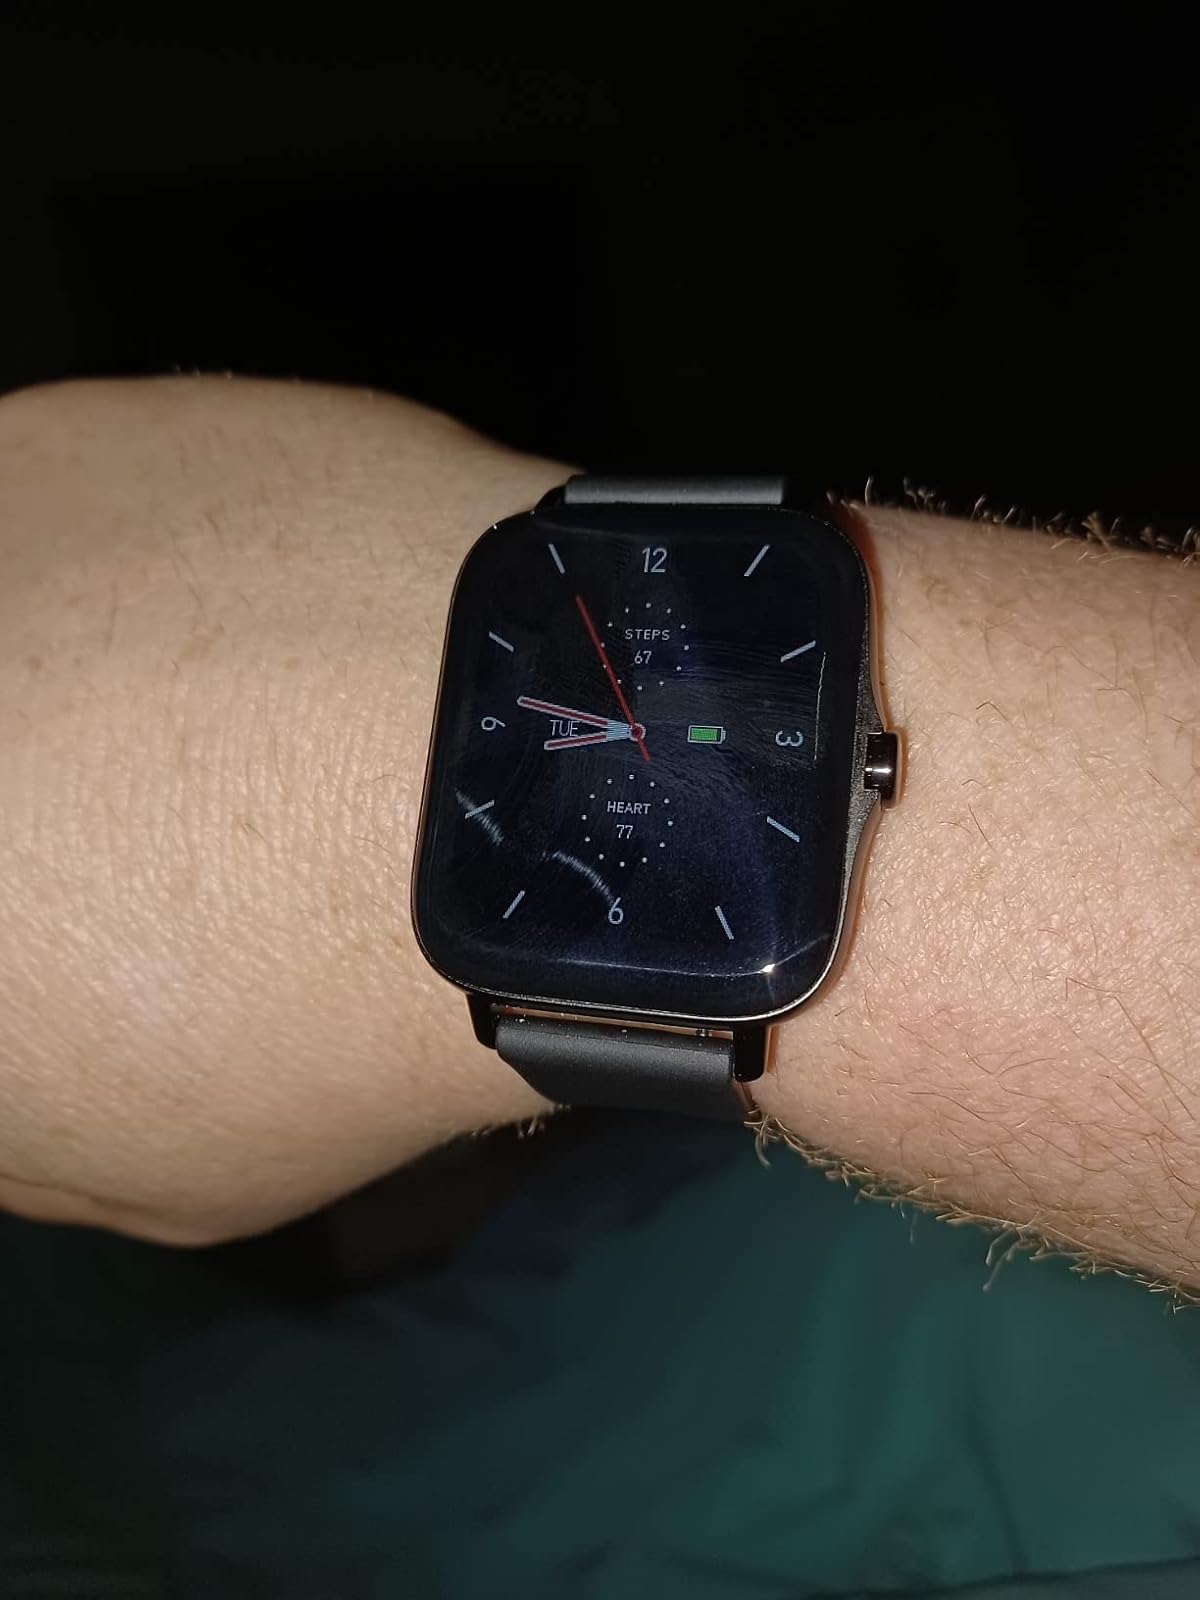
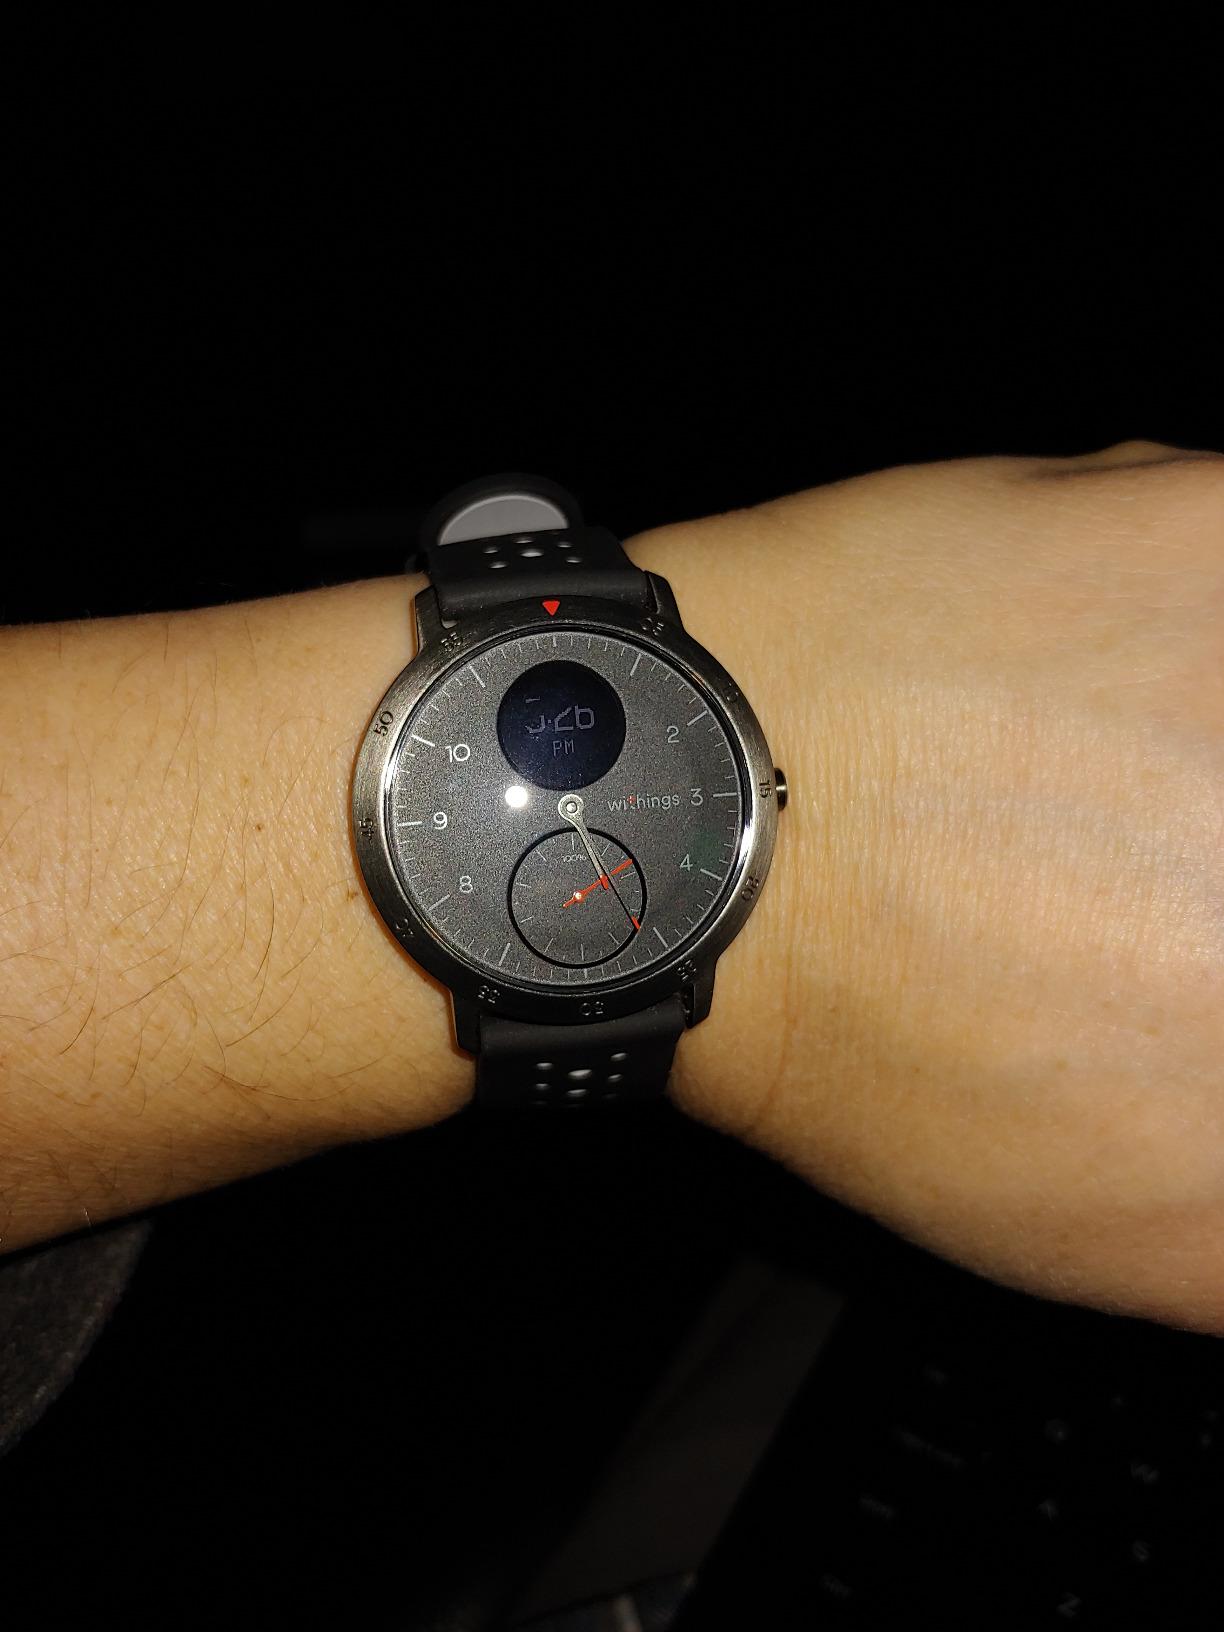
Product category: smartwatch
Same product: no